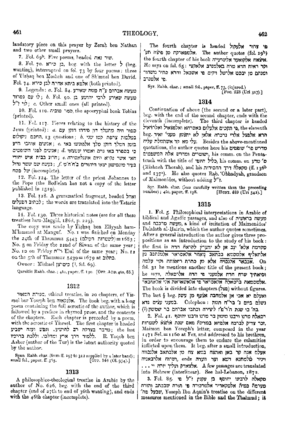
Adolf Neubauer, né le 11 mars 1831 à Bittse ou le 7 mars 1832 à Kotessó ou à Nagybánya et mort le 6 avril 1907 à Londres, est un bibliothécaire hongrois puis britannique, sous-bibliothécaire à la Bibliothèque bodléienne et lecteur d'hébreu rabbinique à l'université d'Oxford.